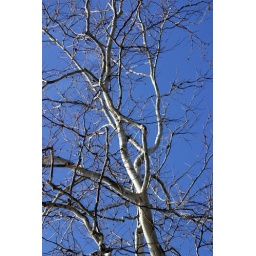
Oak Openings, leafless tree against blue sky 2-16-08